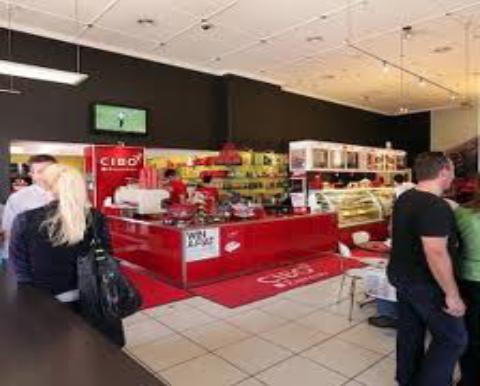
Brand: Cibo Espresso
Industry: Food